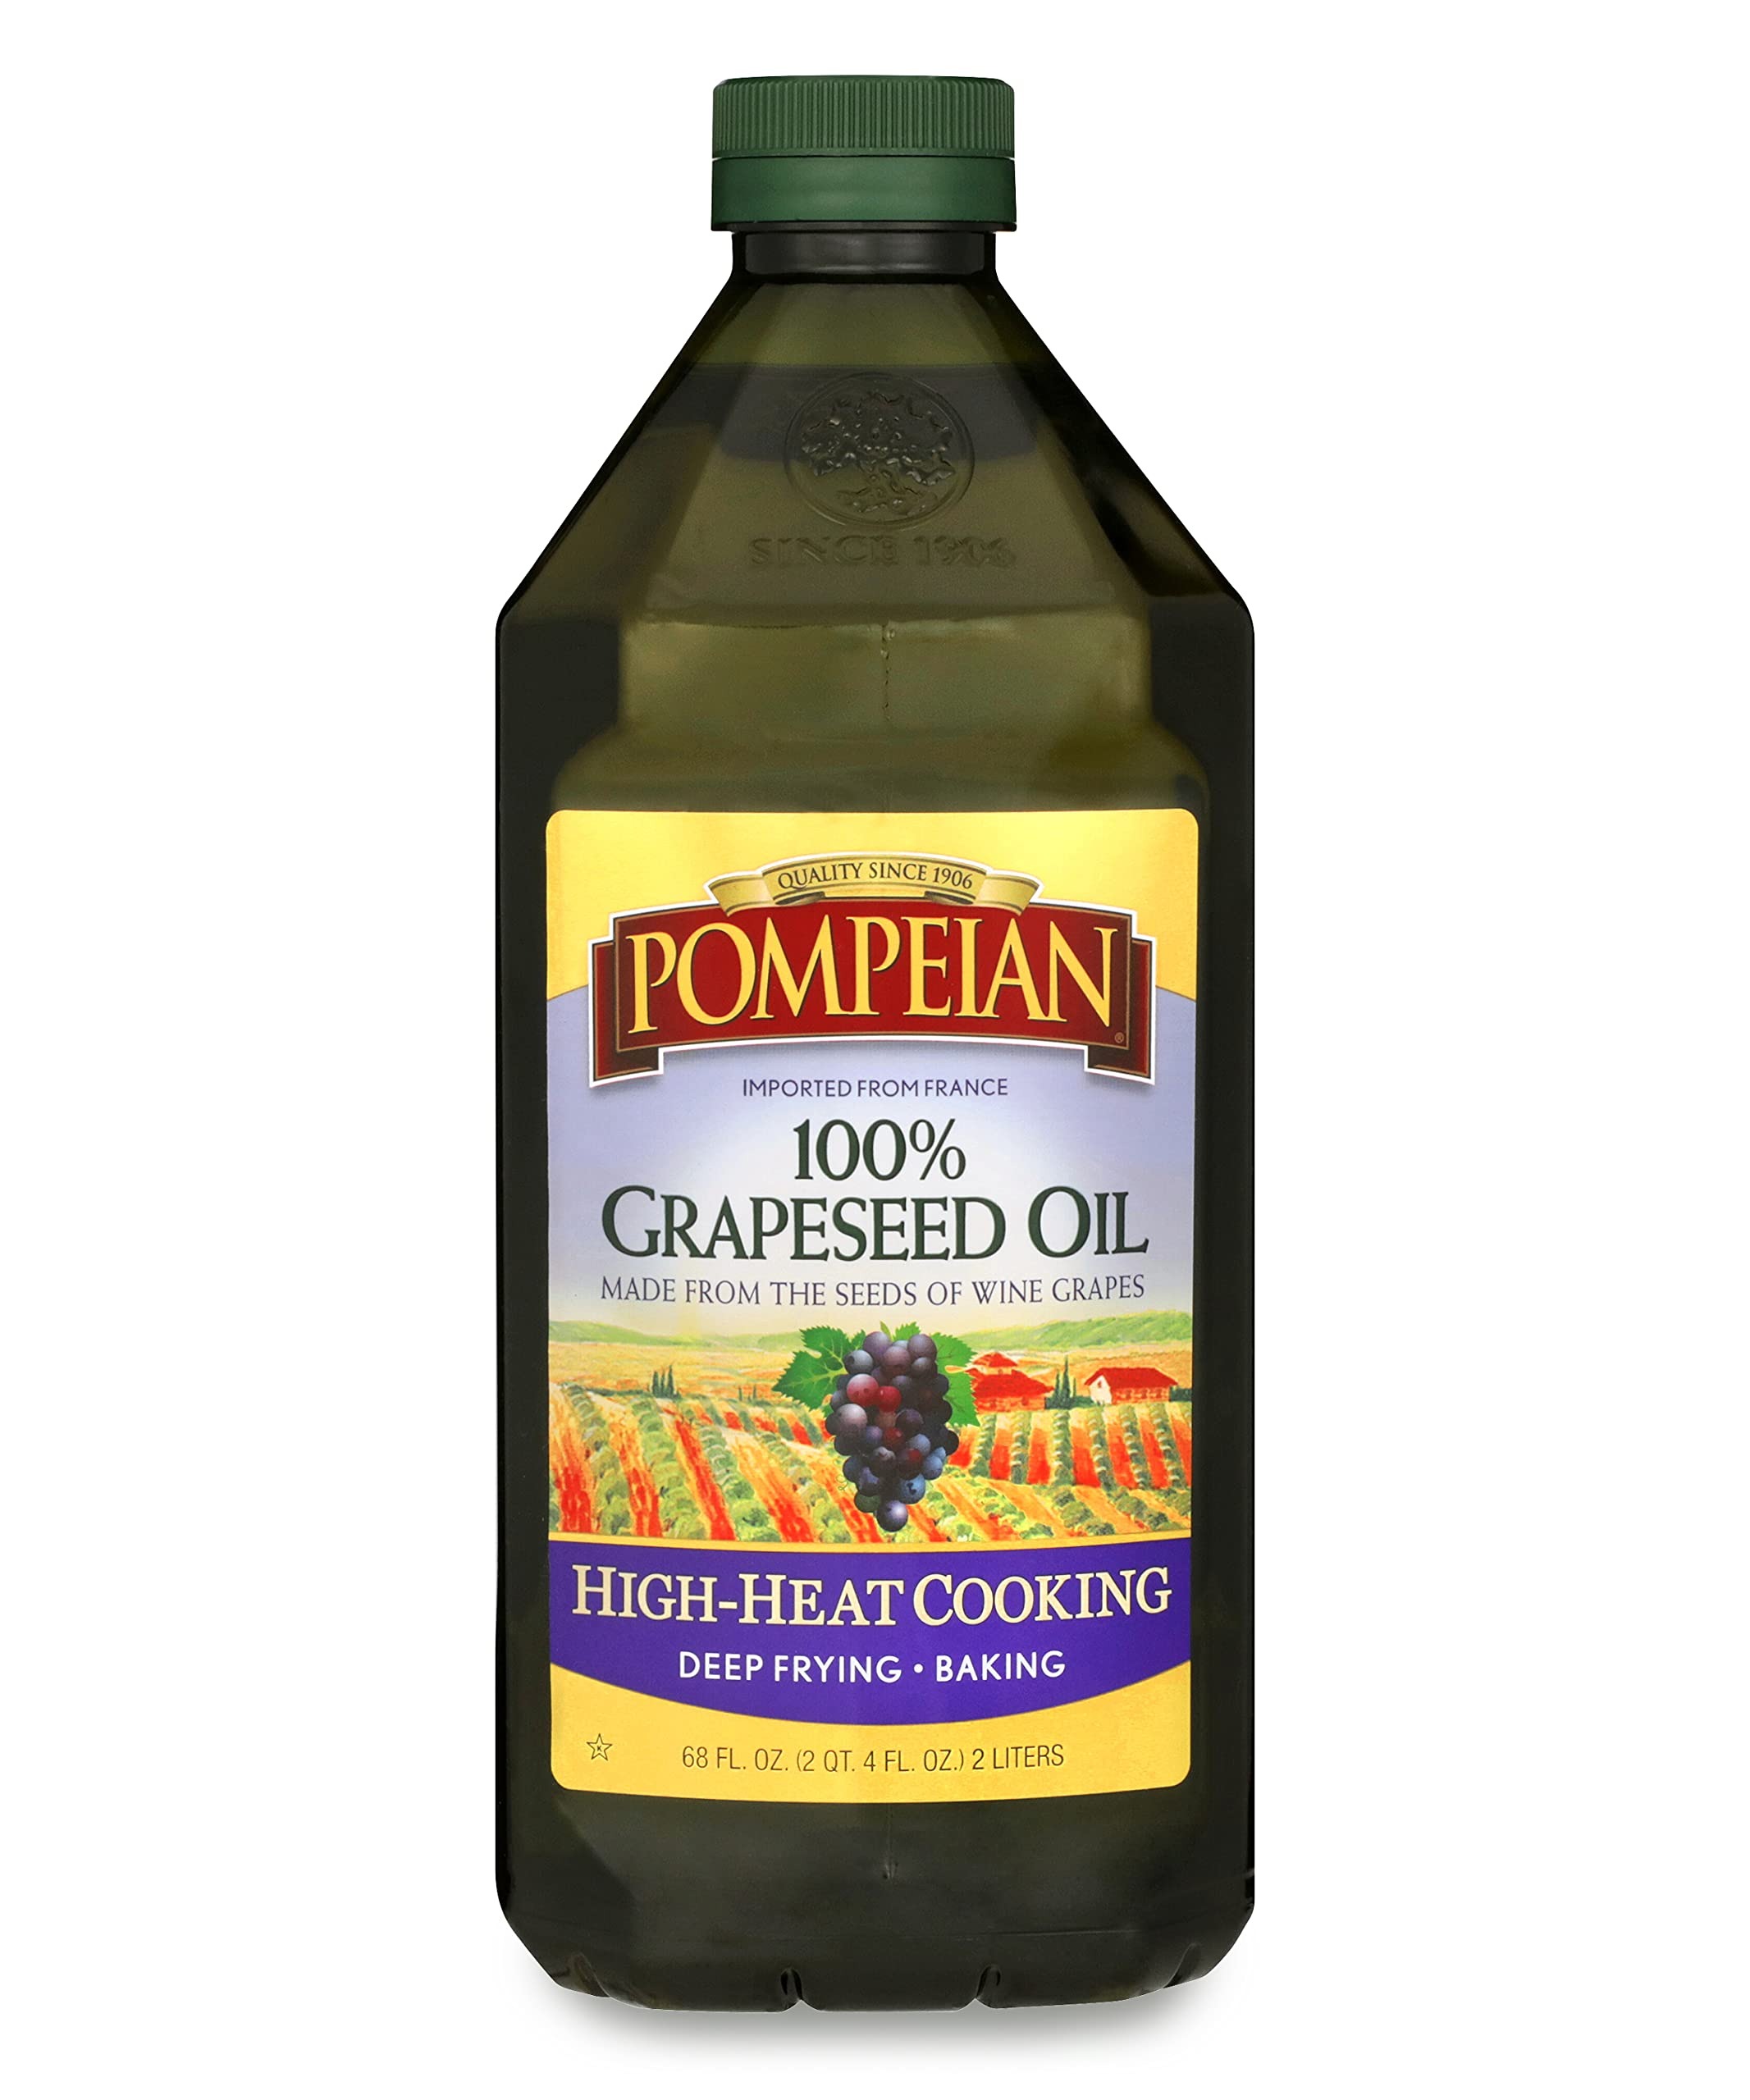
Item Name: Pompeian 100% Grapeseed Oil, Light and Subtle Flavor, Perfect for High-Heat Cooking, Deep Frying and Baking, 68 FL. OZ.
Bullet Point 1: GRAPESEED OIL: Pompeian imports 100% of its Grapeseed Oil from France.
Bullet Point 2: LIGHT AND SUBTLE FLAVOR: Pompeian’s 100% Grapeseed Oil is a light, all-natural cooking oil with a high smoke point, perfect for stir-frying, deep frying and baking!
Bullet Point 3: PERFECT FOR HIGH HEAT – With a smoke point of up to 510 degrees, our Grapeseed Oil is the perfect companion for all your recipes, whether you’re cooking, baking, frying or air frying!
Bullet Point 4: FARMER CRAFTED: Quality from The Olive Oil People Since 1906.
Bullet Point 5: COMMITTED TO QUALITY: Pompeian 100% Grapeseed Oil is Naturally Gluten Free and Non-Allergenic, Kosher, and Non-GMO Verified by the Non-GMO Project.
Value: 68.0
Unit: Ounce

Price: 13.49